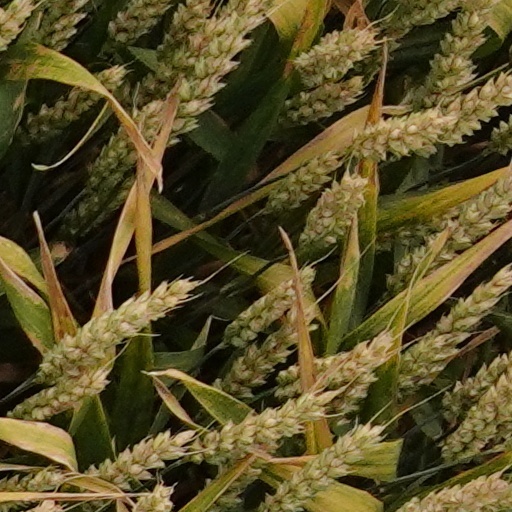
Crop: wheat